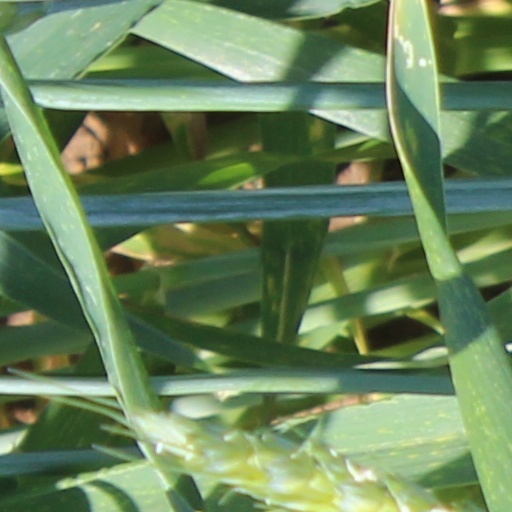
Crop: wheat